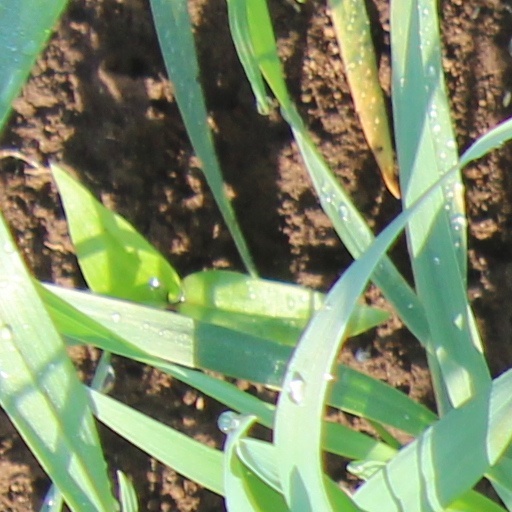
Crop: wheat